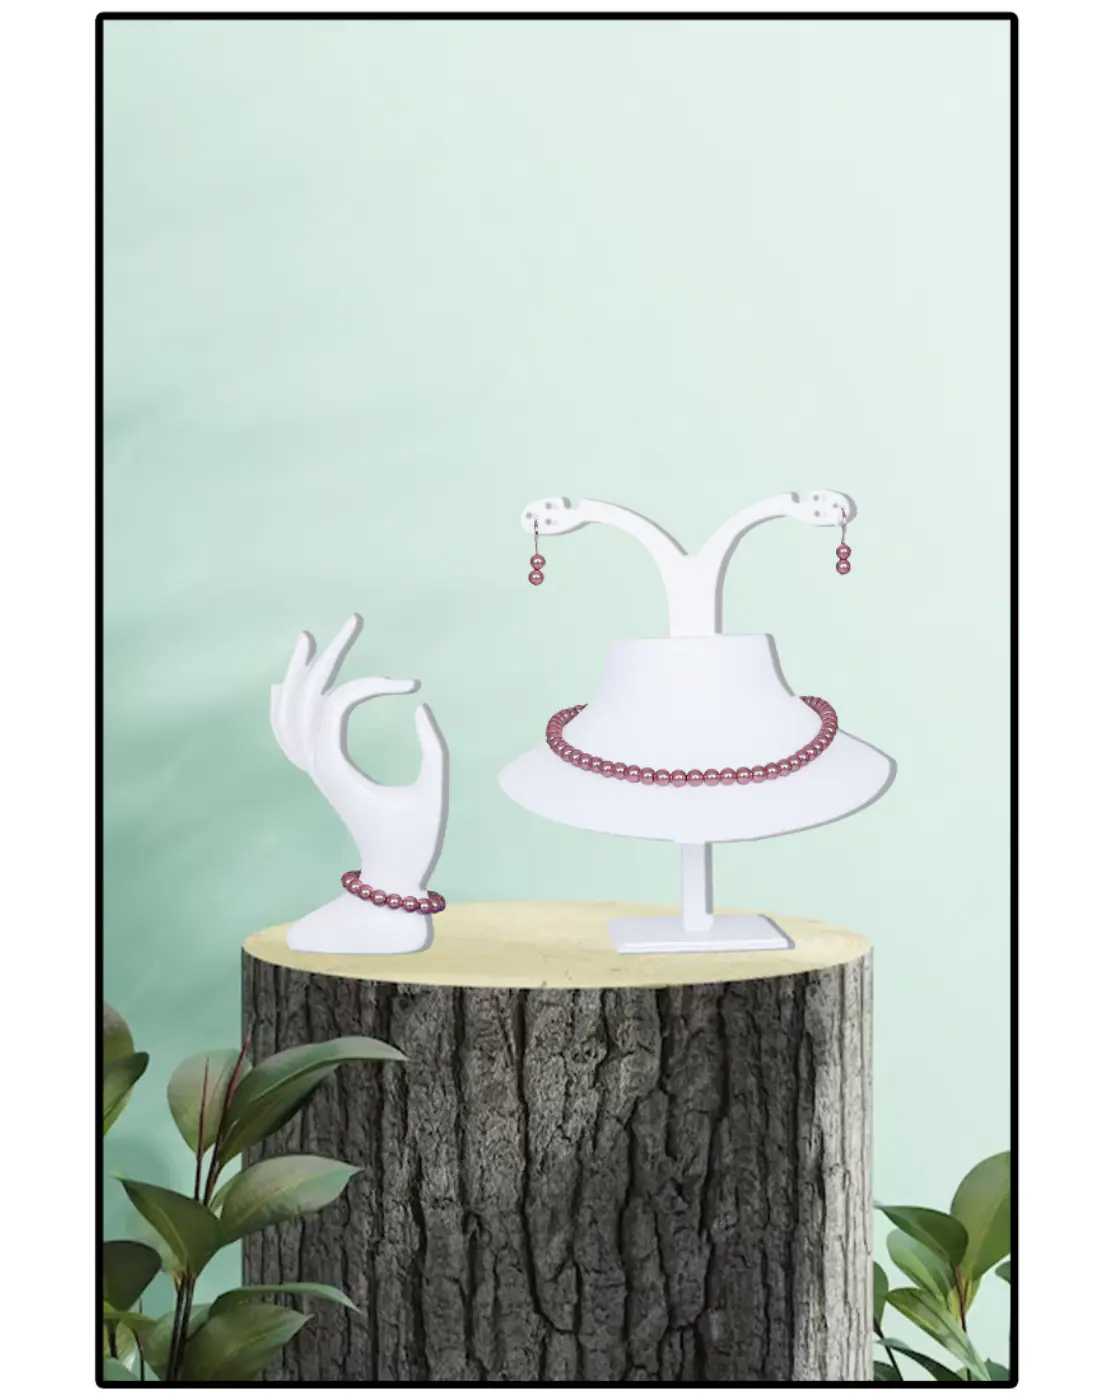
 JIYANSHI FASHION : Pearls Women's jewelry set | 3 piece jewelry set | pearl necklace, pearl bracelet, pearl earrings, set
Type: Fashion Jewellery Set
Brand: JIYANSHI FASHION
Price: Rs. 729
 Jiyanshi fashion provide you, A Jewellery set stylish fancy party wear designer traditional jewelry set for women from of the house of unique fashion.This is perfect all occasion for traditional wear ( wedding, engagement & religious for women you can wear on dresses, sarees and lehnga also with good quality product.
Features: COLOR: DARK PITCH,IDEAL: WOMEN,HIGH QUALITY